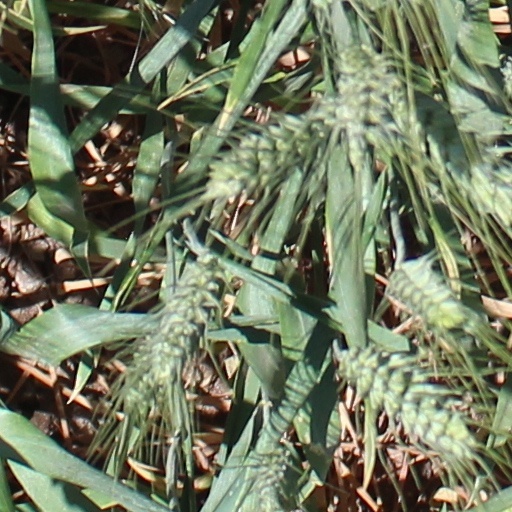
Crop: wheat